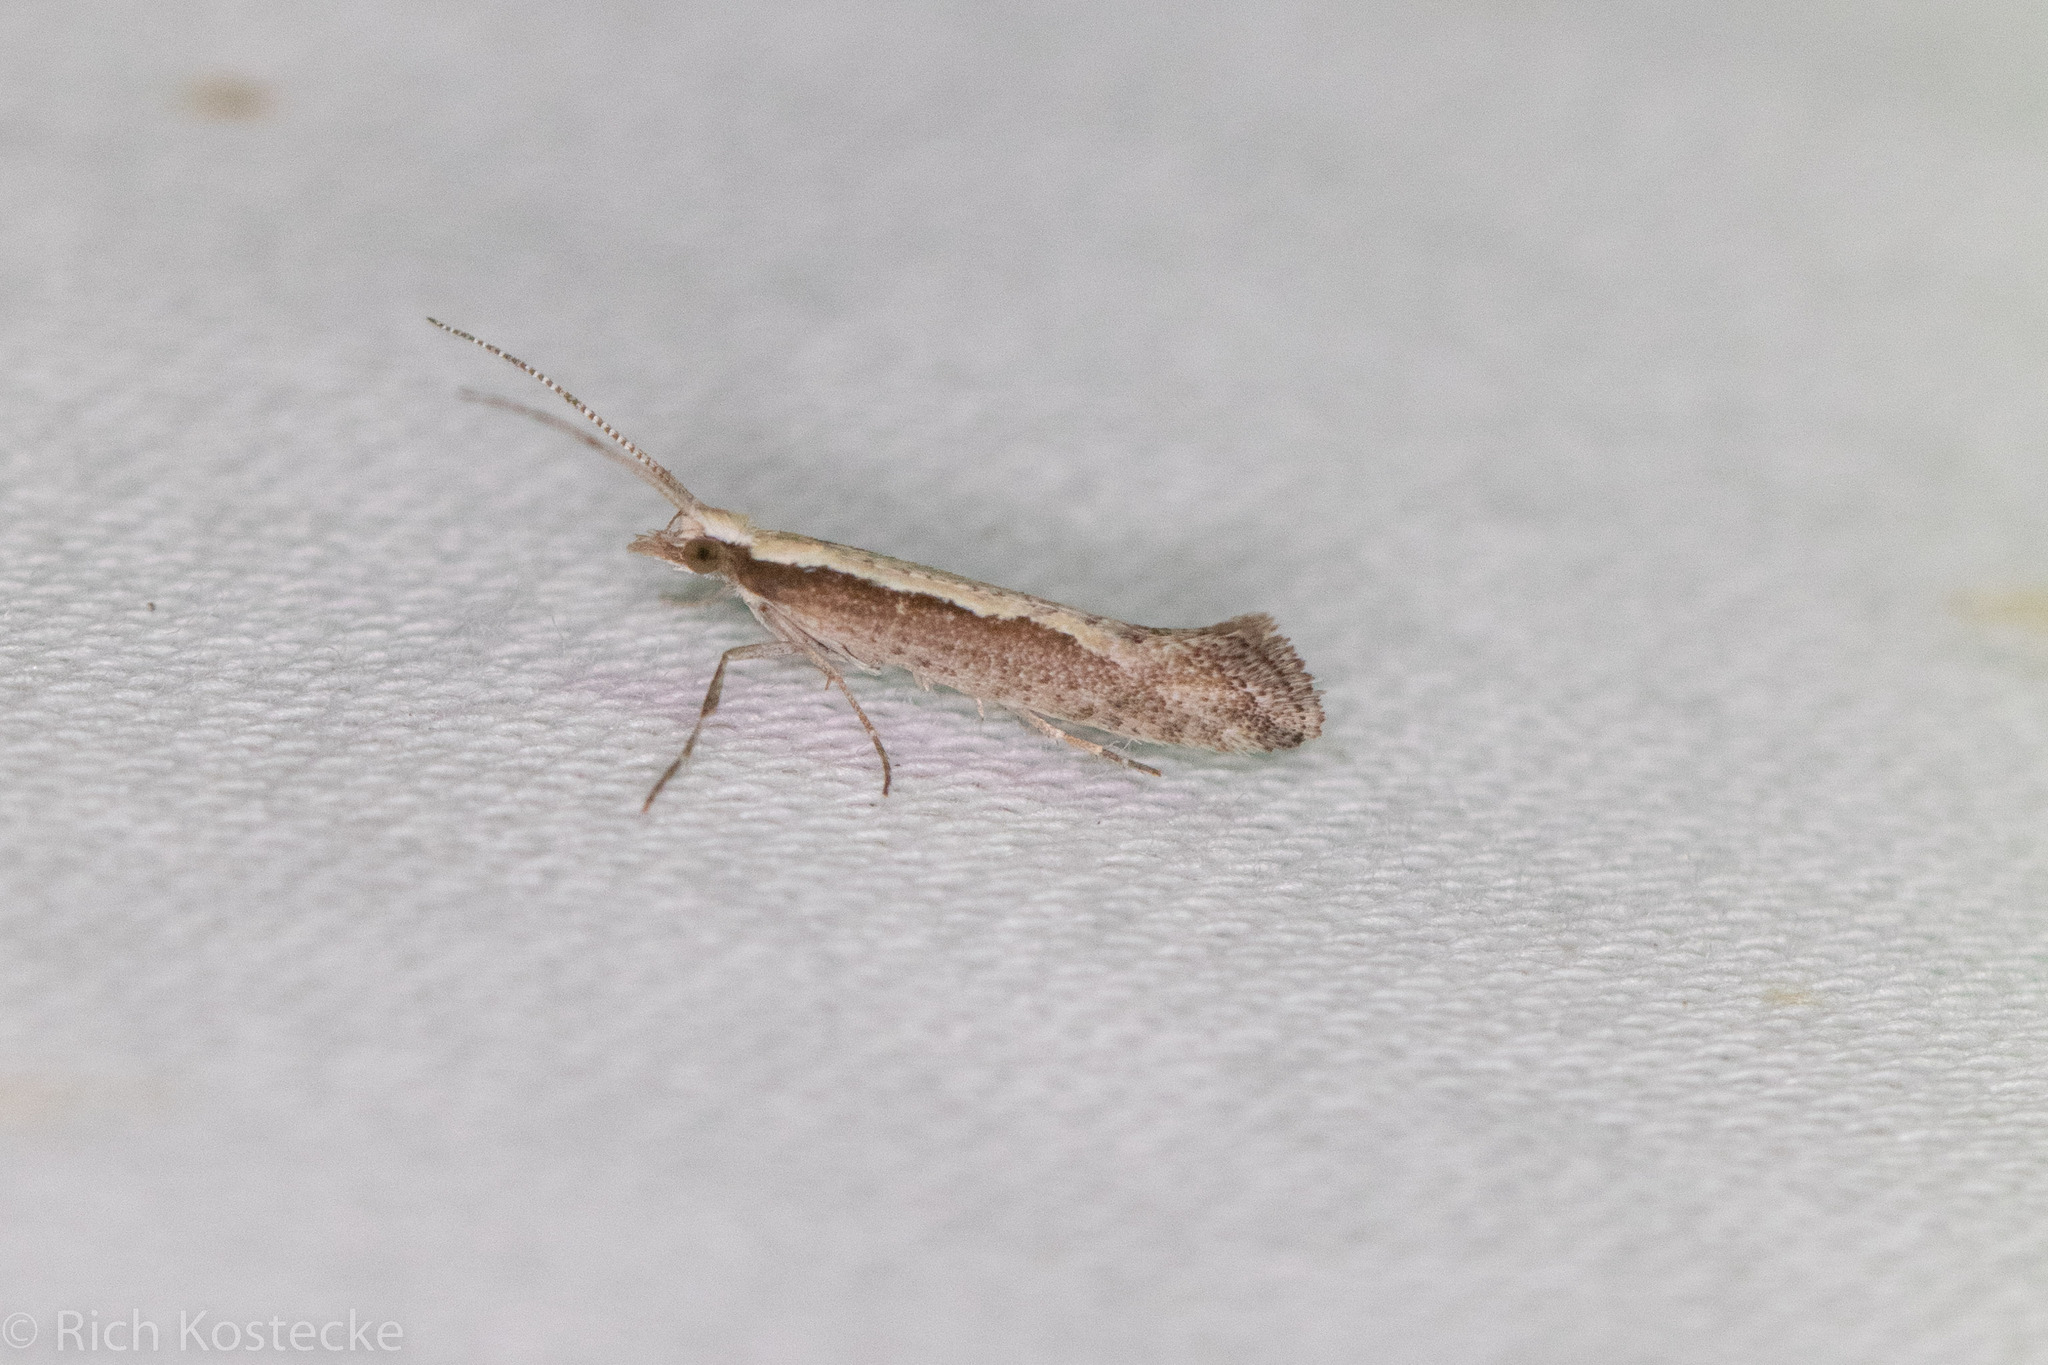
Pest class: diamondback_moth